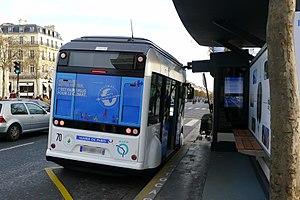
Minibus Bolloré ""BlueTram"" circulant sur les Champs-Elysées durant la COP21 à Paris. Photographié à la place de l’Étoile en rechargement."
Blue Solutions est une entreprise française spécialisée dans la conception et l'assemblage d'autobus électriques et la fabrication de batteries Lithium Métal Polymère basée à Ergué-Gabéric en Bretagne, filiale de l'industriel français Bolloré.
Le Bluetram est une gamme d'autobus urbain fabriqué et commercialisé par le groupe français Bolloré sous la marque Blue Solutions.